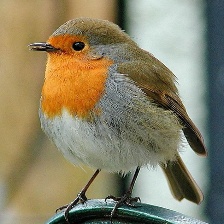
Species: AMERICAN ROBIN
Scientific name: TURDUS MIGRATORIUS
ImageNet parent category: robin